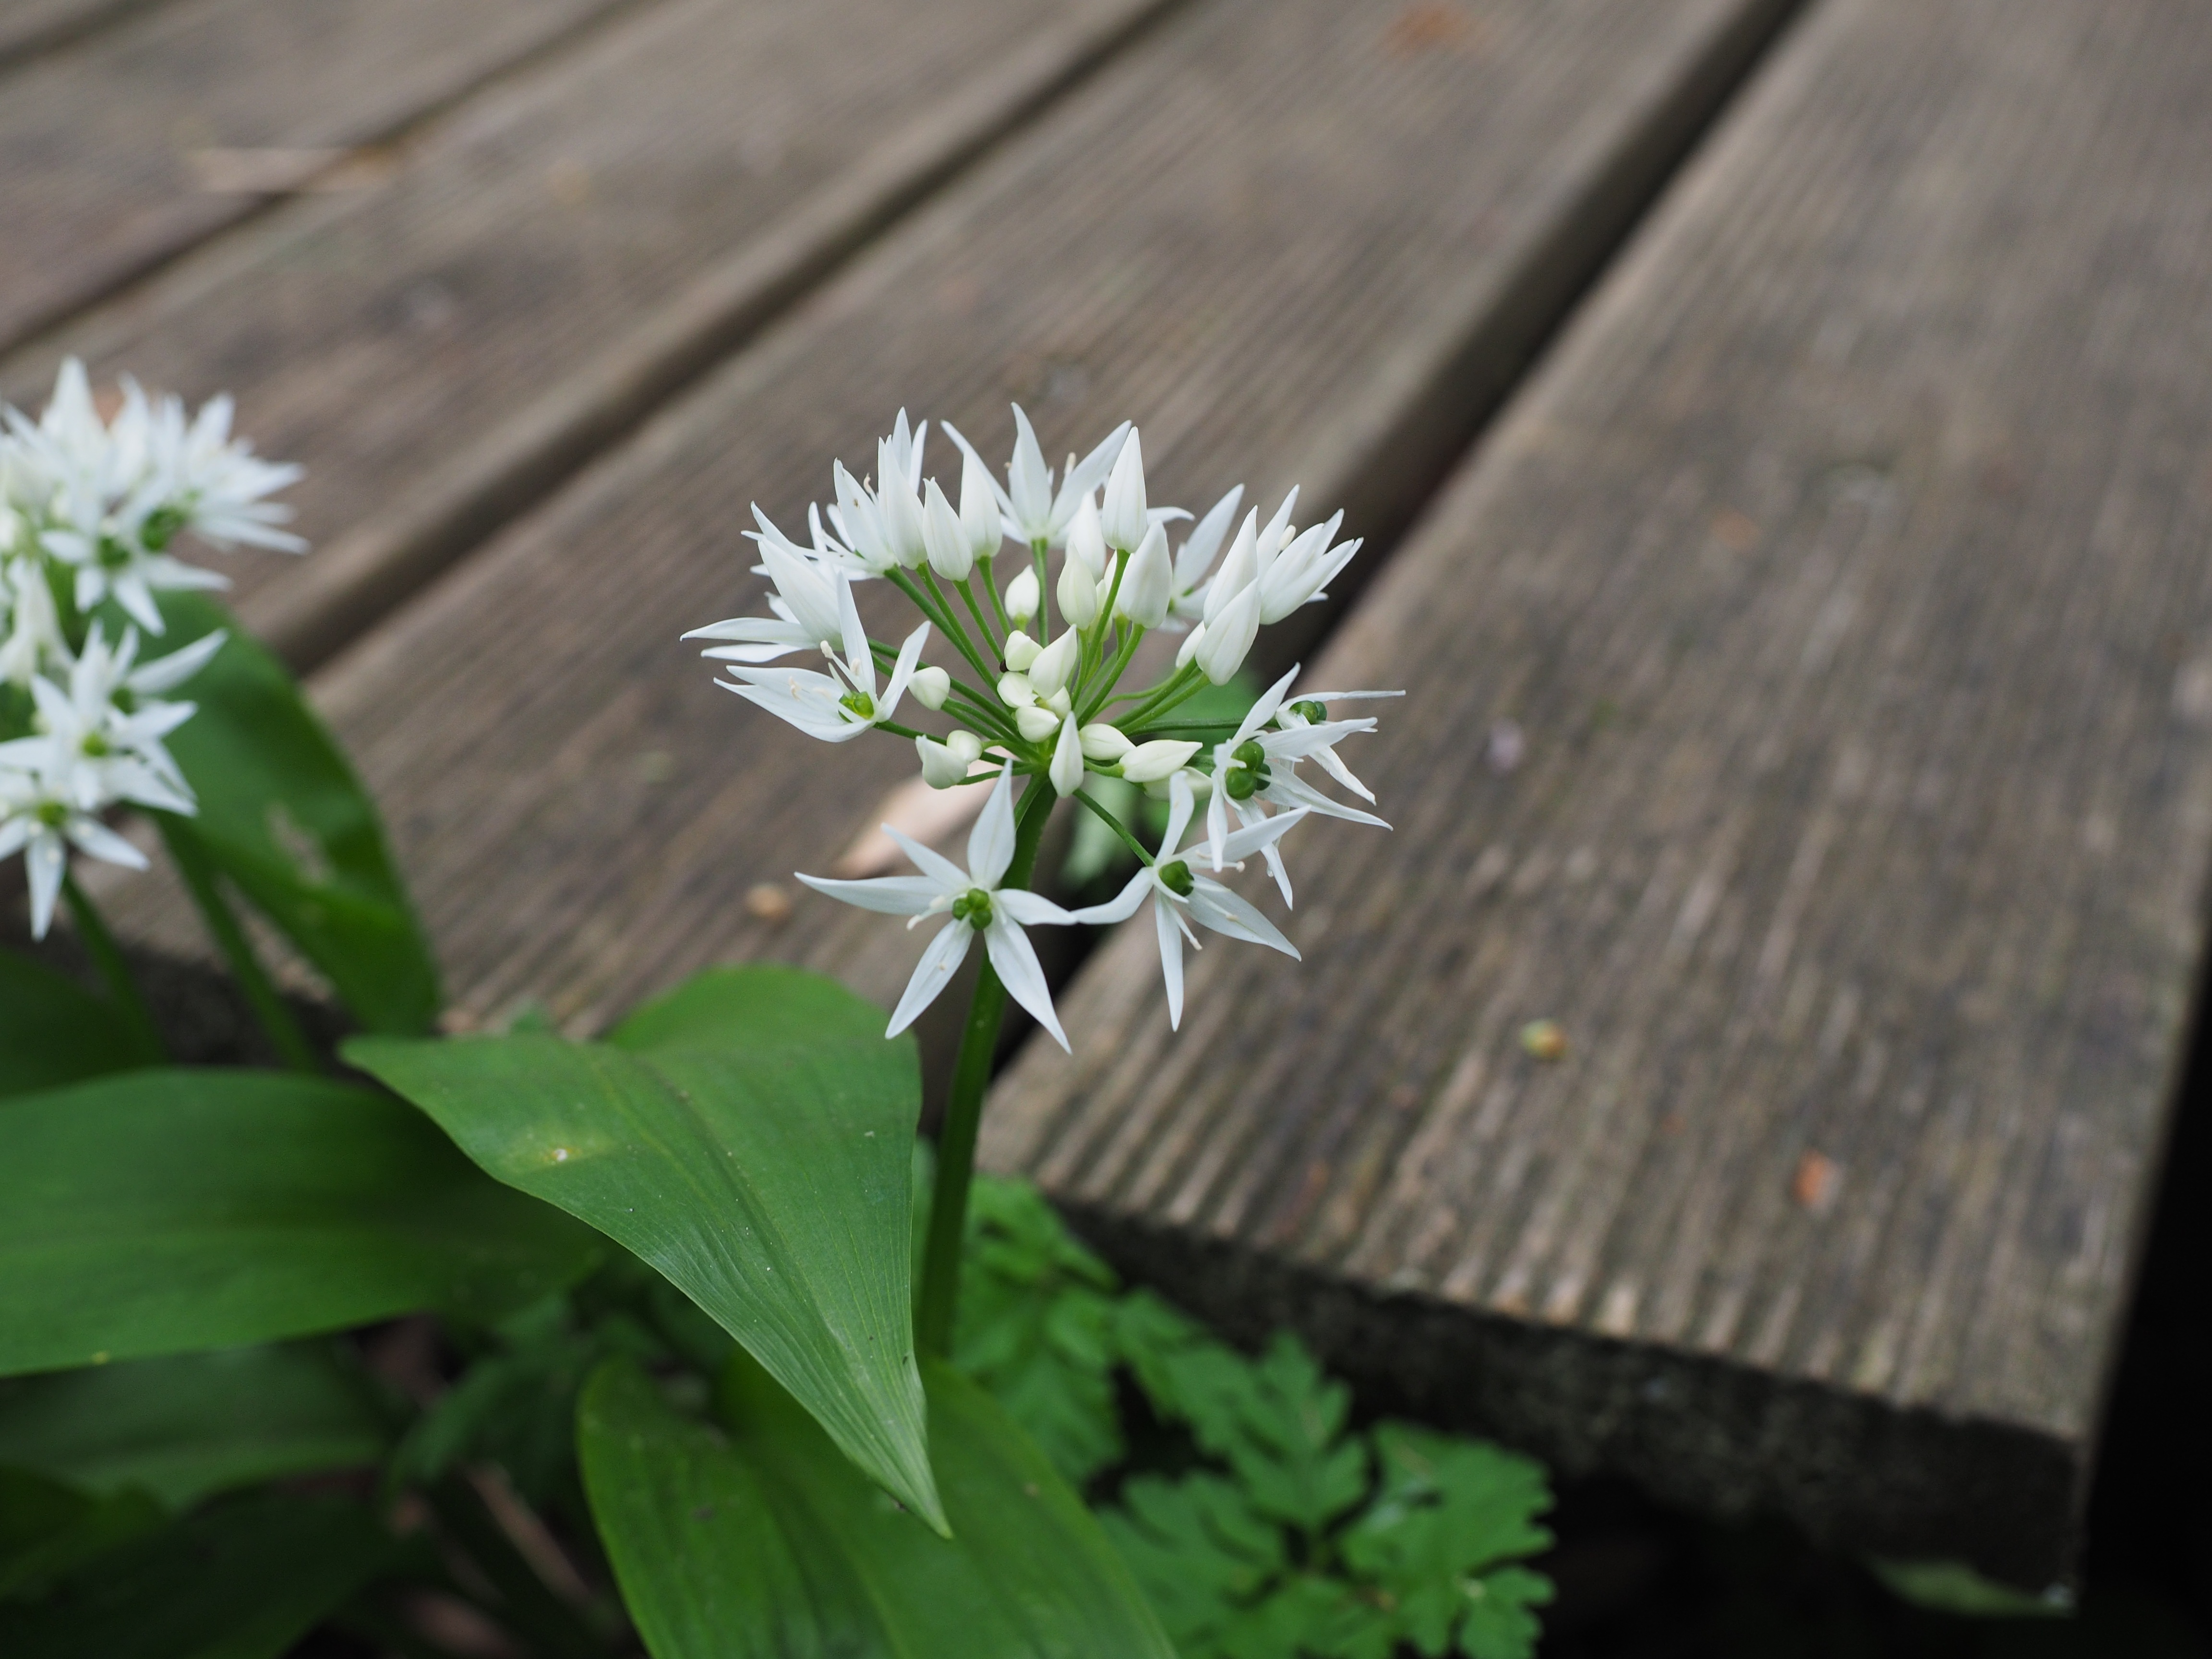
blossom, plant, white, leaf, flower, bloom, green, herb, produce, botany, flora, wild flower, wildflower, wild plant, rame, allium, ramps, inflorescence, flowering plant, bear's garlic, wild vegetables, wild garlic, allium ursinum, wood garlic, garlic spinach, bear allium, rinsenknoblauch, dog garlic, witch onion, gypsy leek ramsen, waldherre, b renknuflak, germsel, hollauch, hollouch, large garlic, kremser, paules, r msche, r msen, r mtern, rames adra, rames ore, rampsen, bulks, ramsen, rambs, ramisch, ramsel, ramser, ramseren, ransericht, r pschala, r nze, r zschala, remese, remsa, remschala, remsen, gypsy garlic, ramsl k, land plant